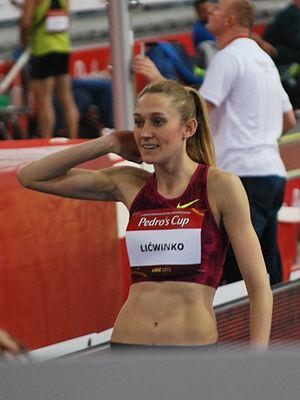
Kamila Lićwinko est une athlète polonaise, spécialiste du saut en hauteur.